Russian tea culture

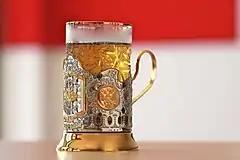
A glass of tea inside a Podstakannik, a gilded glass holder.

A notable feature of Russian tea culture is the two-step brewing process. First, tea concentrate called zavarka (Russian: заварка) is prepared: a quantity of dry tea sufficient for several persons is brewed in a small teapot. Then, each person pours some quantity of this concentrate into the cup and mixes it with hot and cold water; thus, one can make one's tea as strong and as hot as one wants, according to one's taste. Sugar, lemon, honey, jam or milk can then be added freely. Sugar and other sweeteners are served in bowls; using the personal teaspoon to add them to the tea rather than the one in the bowl is considered impolite.